Quark star

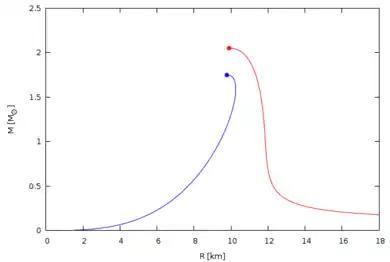
Mass–radius relations for models of a neutron star with no exotic states (red) and a quark star (blue)

It is hypothesized that when the neutron-degenerate matter, which makes up neutron stars, is put under sufficient pressure from the star's own gravity or the initial supernova creating it, the individual neutrons break down into their constituent quarks (up quarks and down quarks), forming what is known as quark matter. This conversion may be confined to the neutron star's center or it might transform the entire star, depending on the physical circumstances. Such a star is known as a quark star.